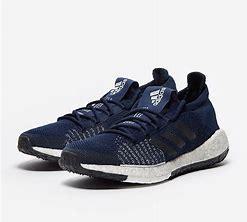
Brand: Adidas
Model: Pulseboost HD